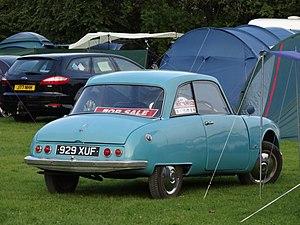
Une Citroën Bijou au Rassemblement mondial des Clubs Citroën à Harrogate (North Yorkshire) en 2012.
La Citroën Bijou est un petit coupé 2 + 2 places basé sur la Citroën 2CV type AZ, produit de 1959 à 1964 à l'usine Citroën de Slough en Angleterre.